Pandemic

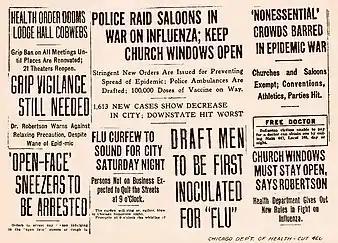
1918 Chicago newspaper headlines reflect mitigation strategies for the Spanish flu, such as increased ventilation, arrests for "open-face sneezes and coughs", sequenced inoculations, limitations on crowd size, selective closing of businesses, curfews, and lockdowns.

SARS-CoV-2, a new strain of coronavirus, was first detected in the city of Wuhan, Hubei Province, China, in December 2019. The outbreak was characterized as a Public Health Emergency of International Concern (PHEIC) between January 2020 and May 2023 by WHO. The number of people infected with COVID-19 has reached more than 767 million worldwide, with a death toll of 6.9 million. It is considered likely that the virus will eventually become endemic and, like the common cold, cause less severe disease for most people.